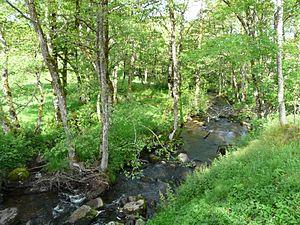
La Gagne en aval du pont de la route départementale 88, Chastreix, Puy-de-Dôme, France.
Chastreix est une commune française située dans le département du Puy-de-Dôme, en région Auvergne-Rhône-Alpes.
La Gagne est un ruisseau français du Puy-de-Dôme, affluent de la Burande et sous-affluent de la Dordogne.